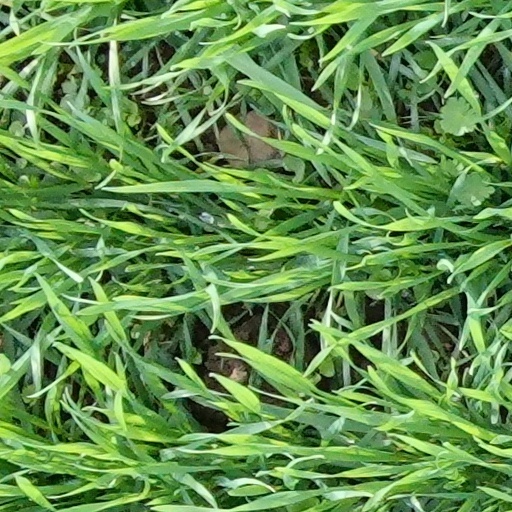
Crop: wheat